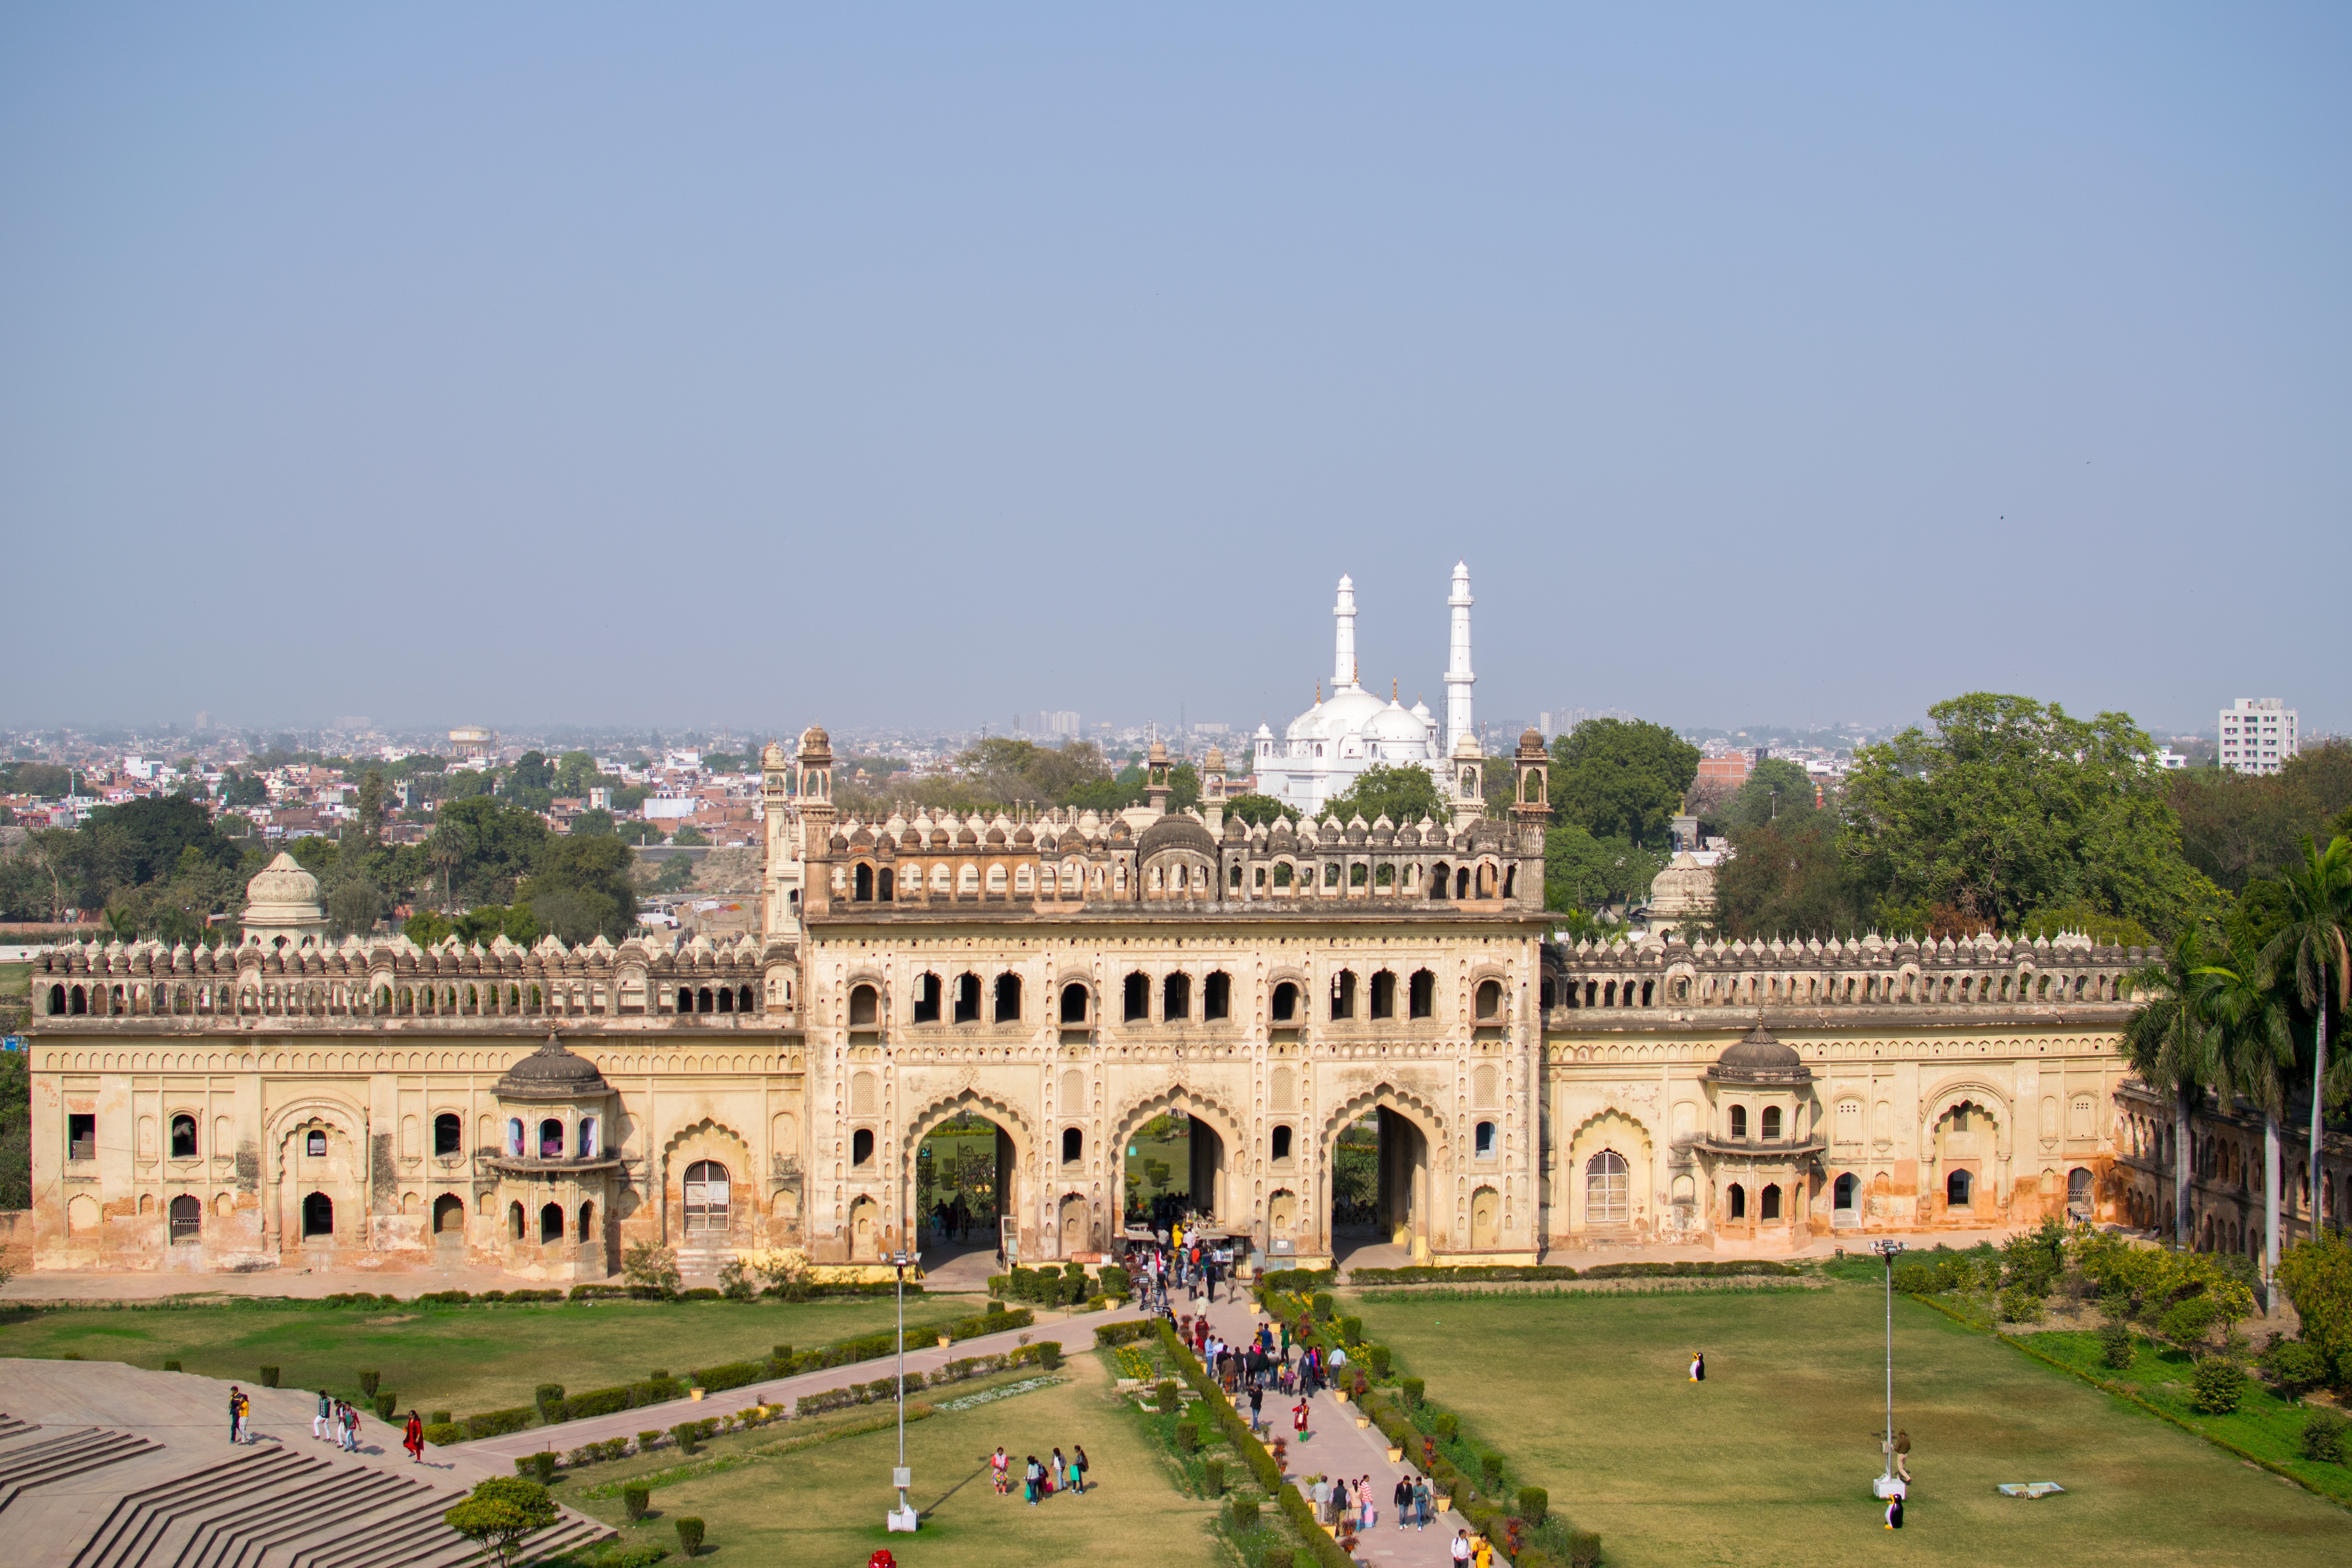
structure, building, chateau, palace, landmark, fortification, estate, stately home, historic site, ancient history